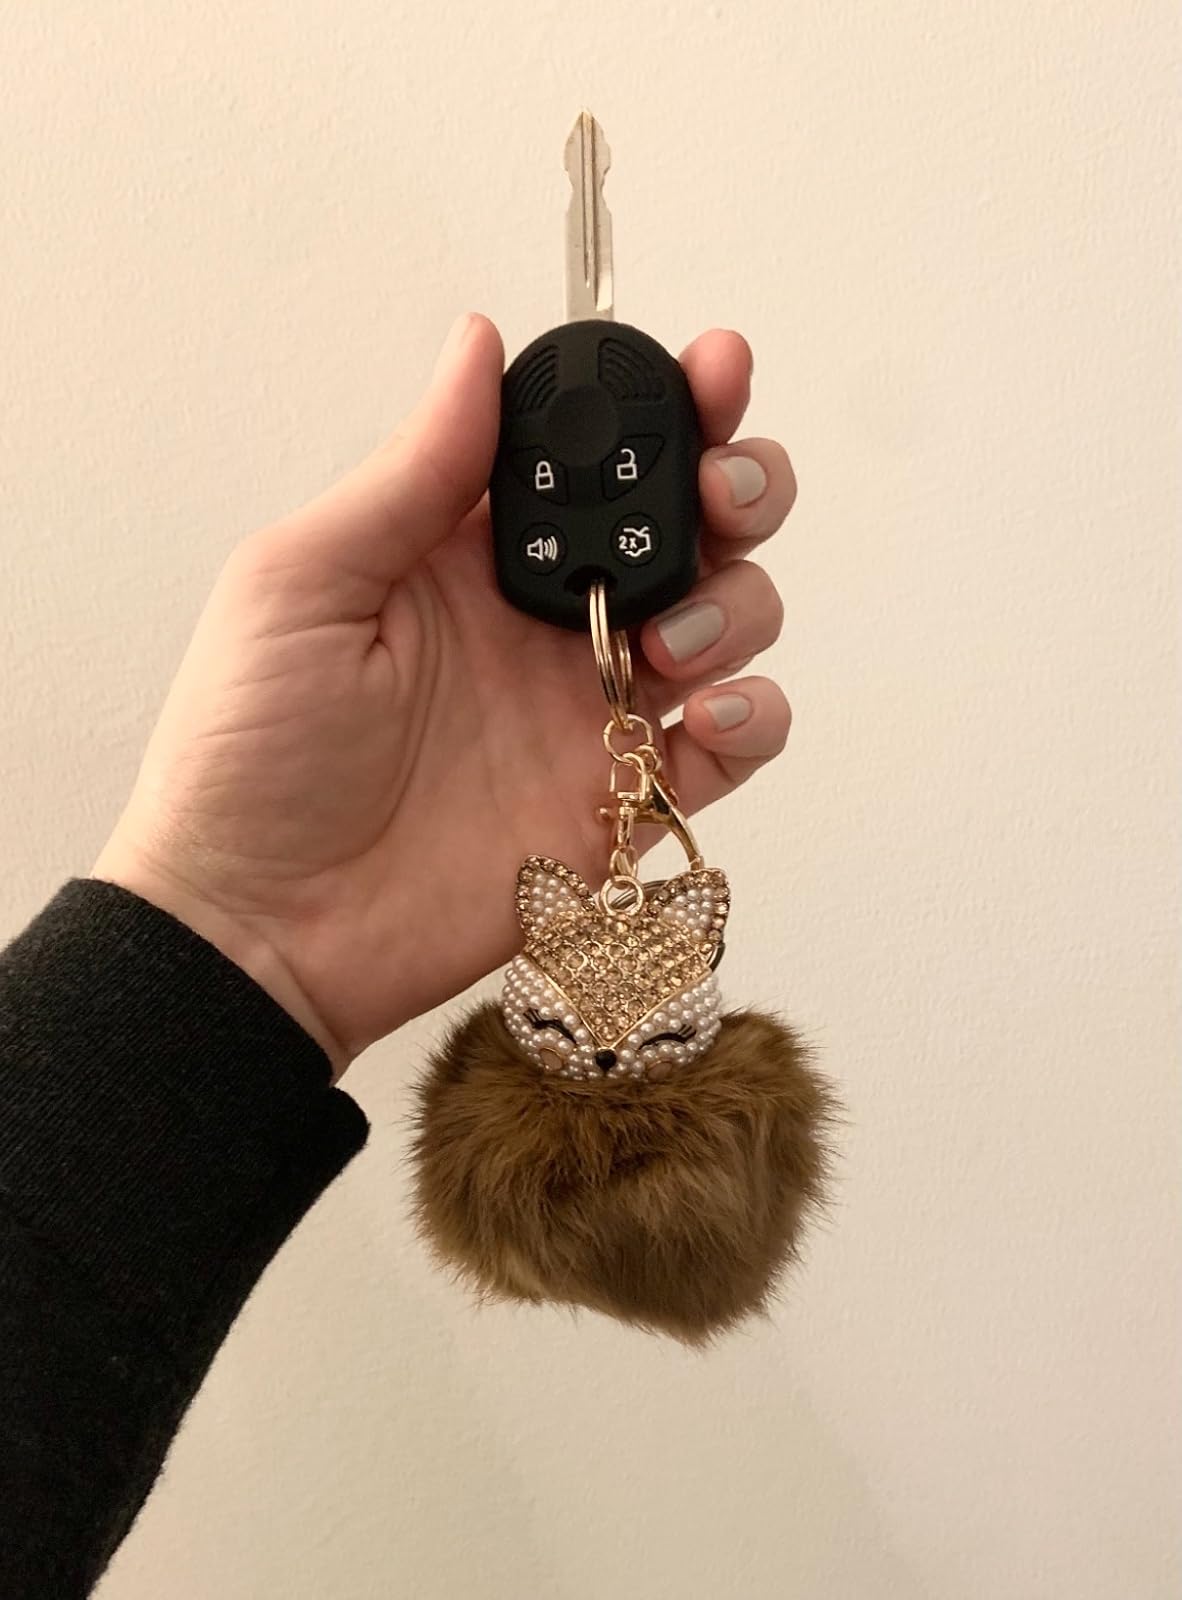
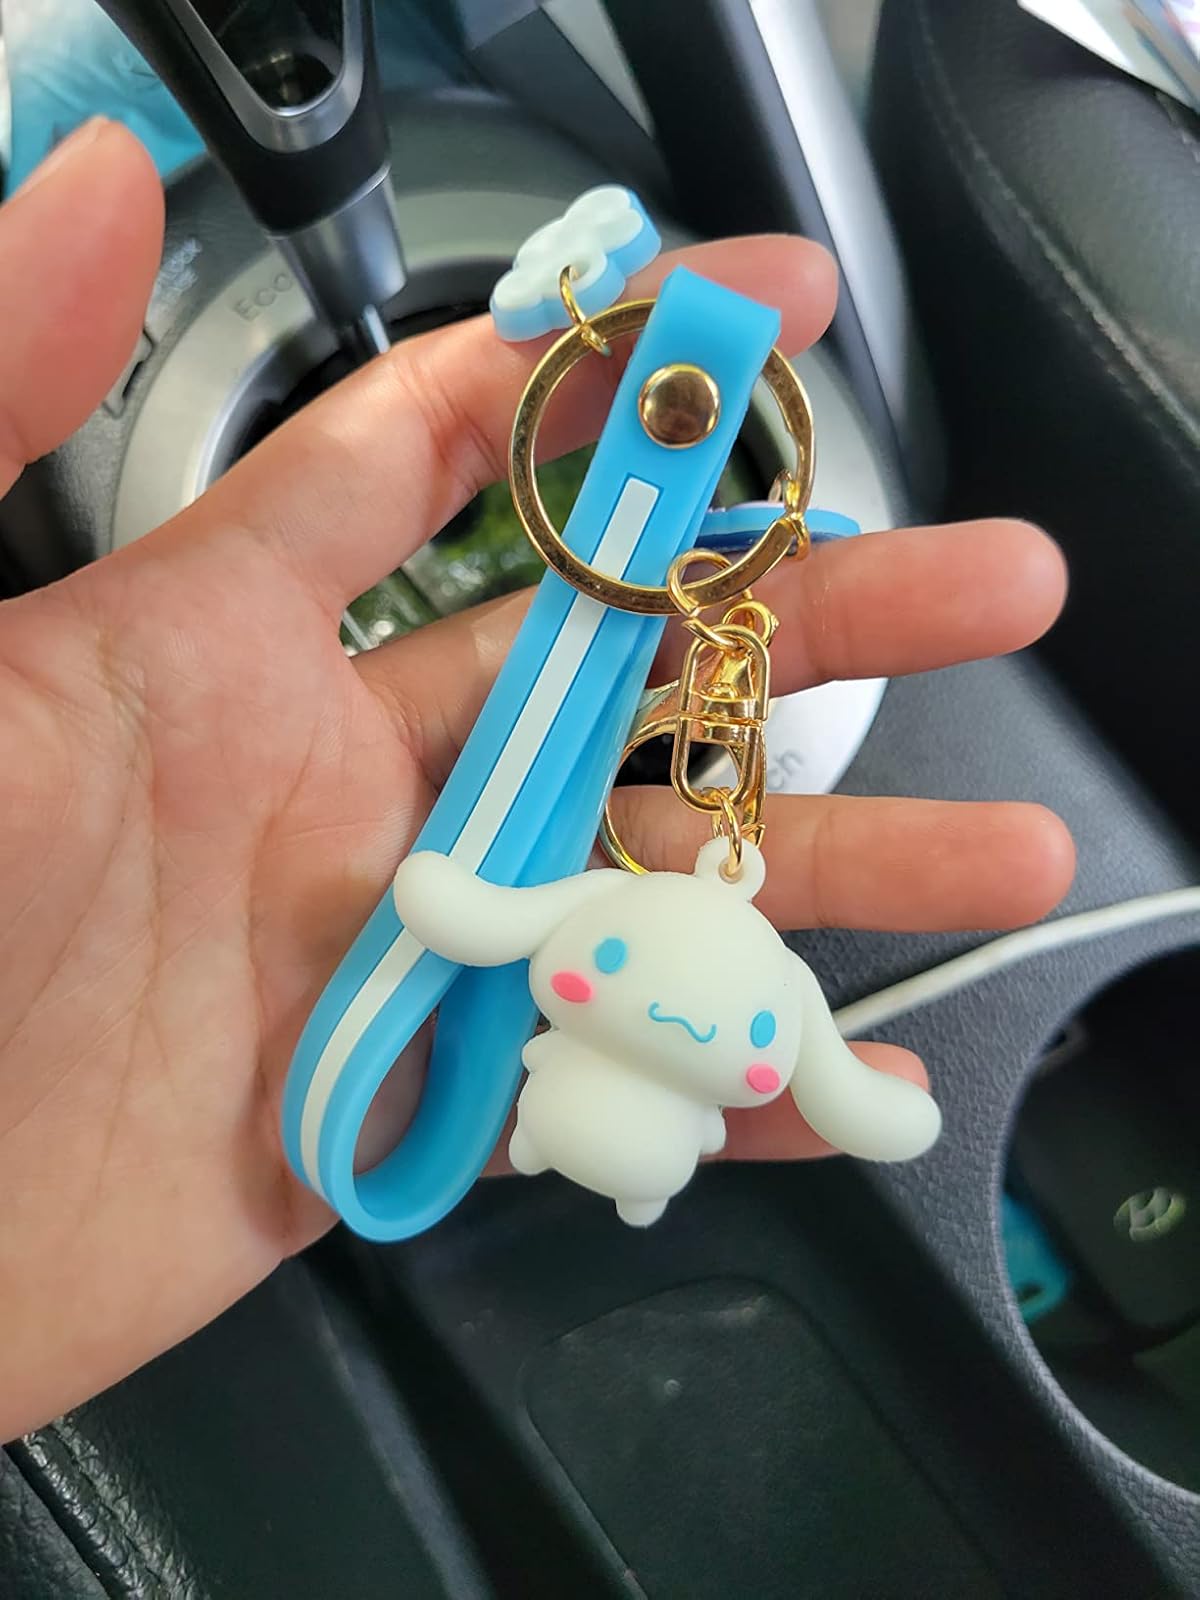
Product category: accessories_keychain
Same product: no